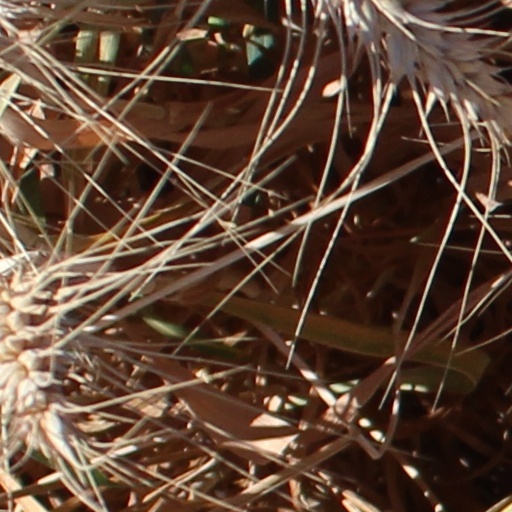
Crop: wheat